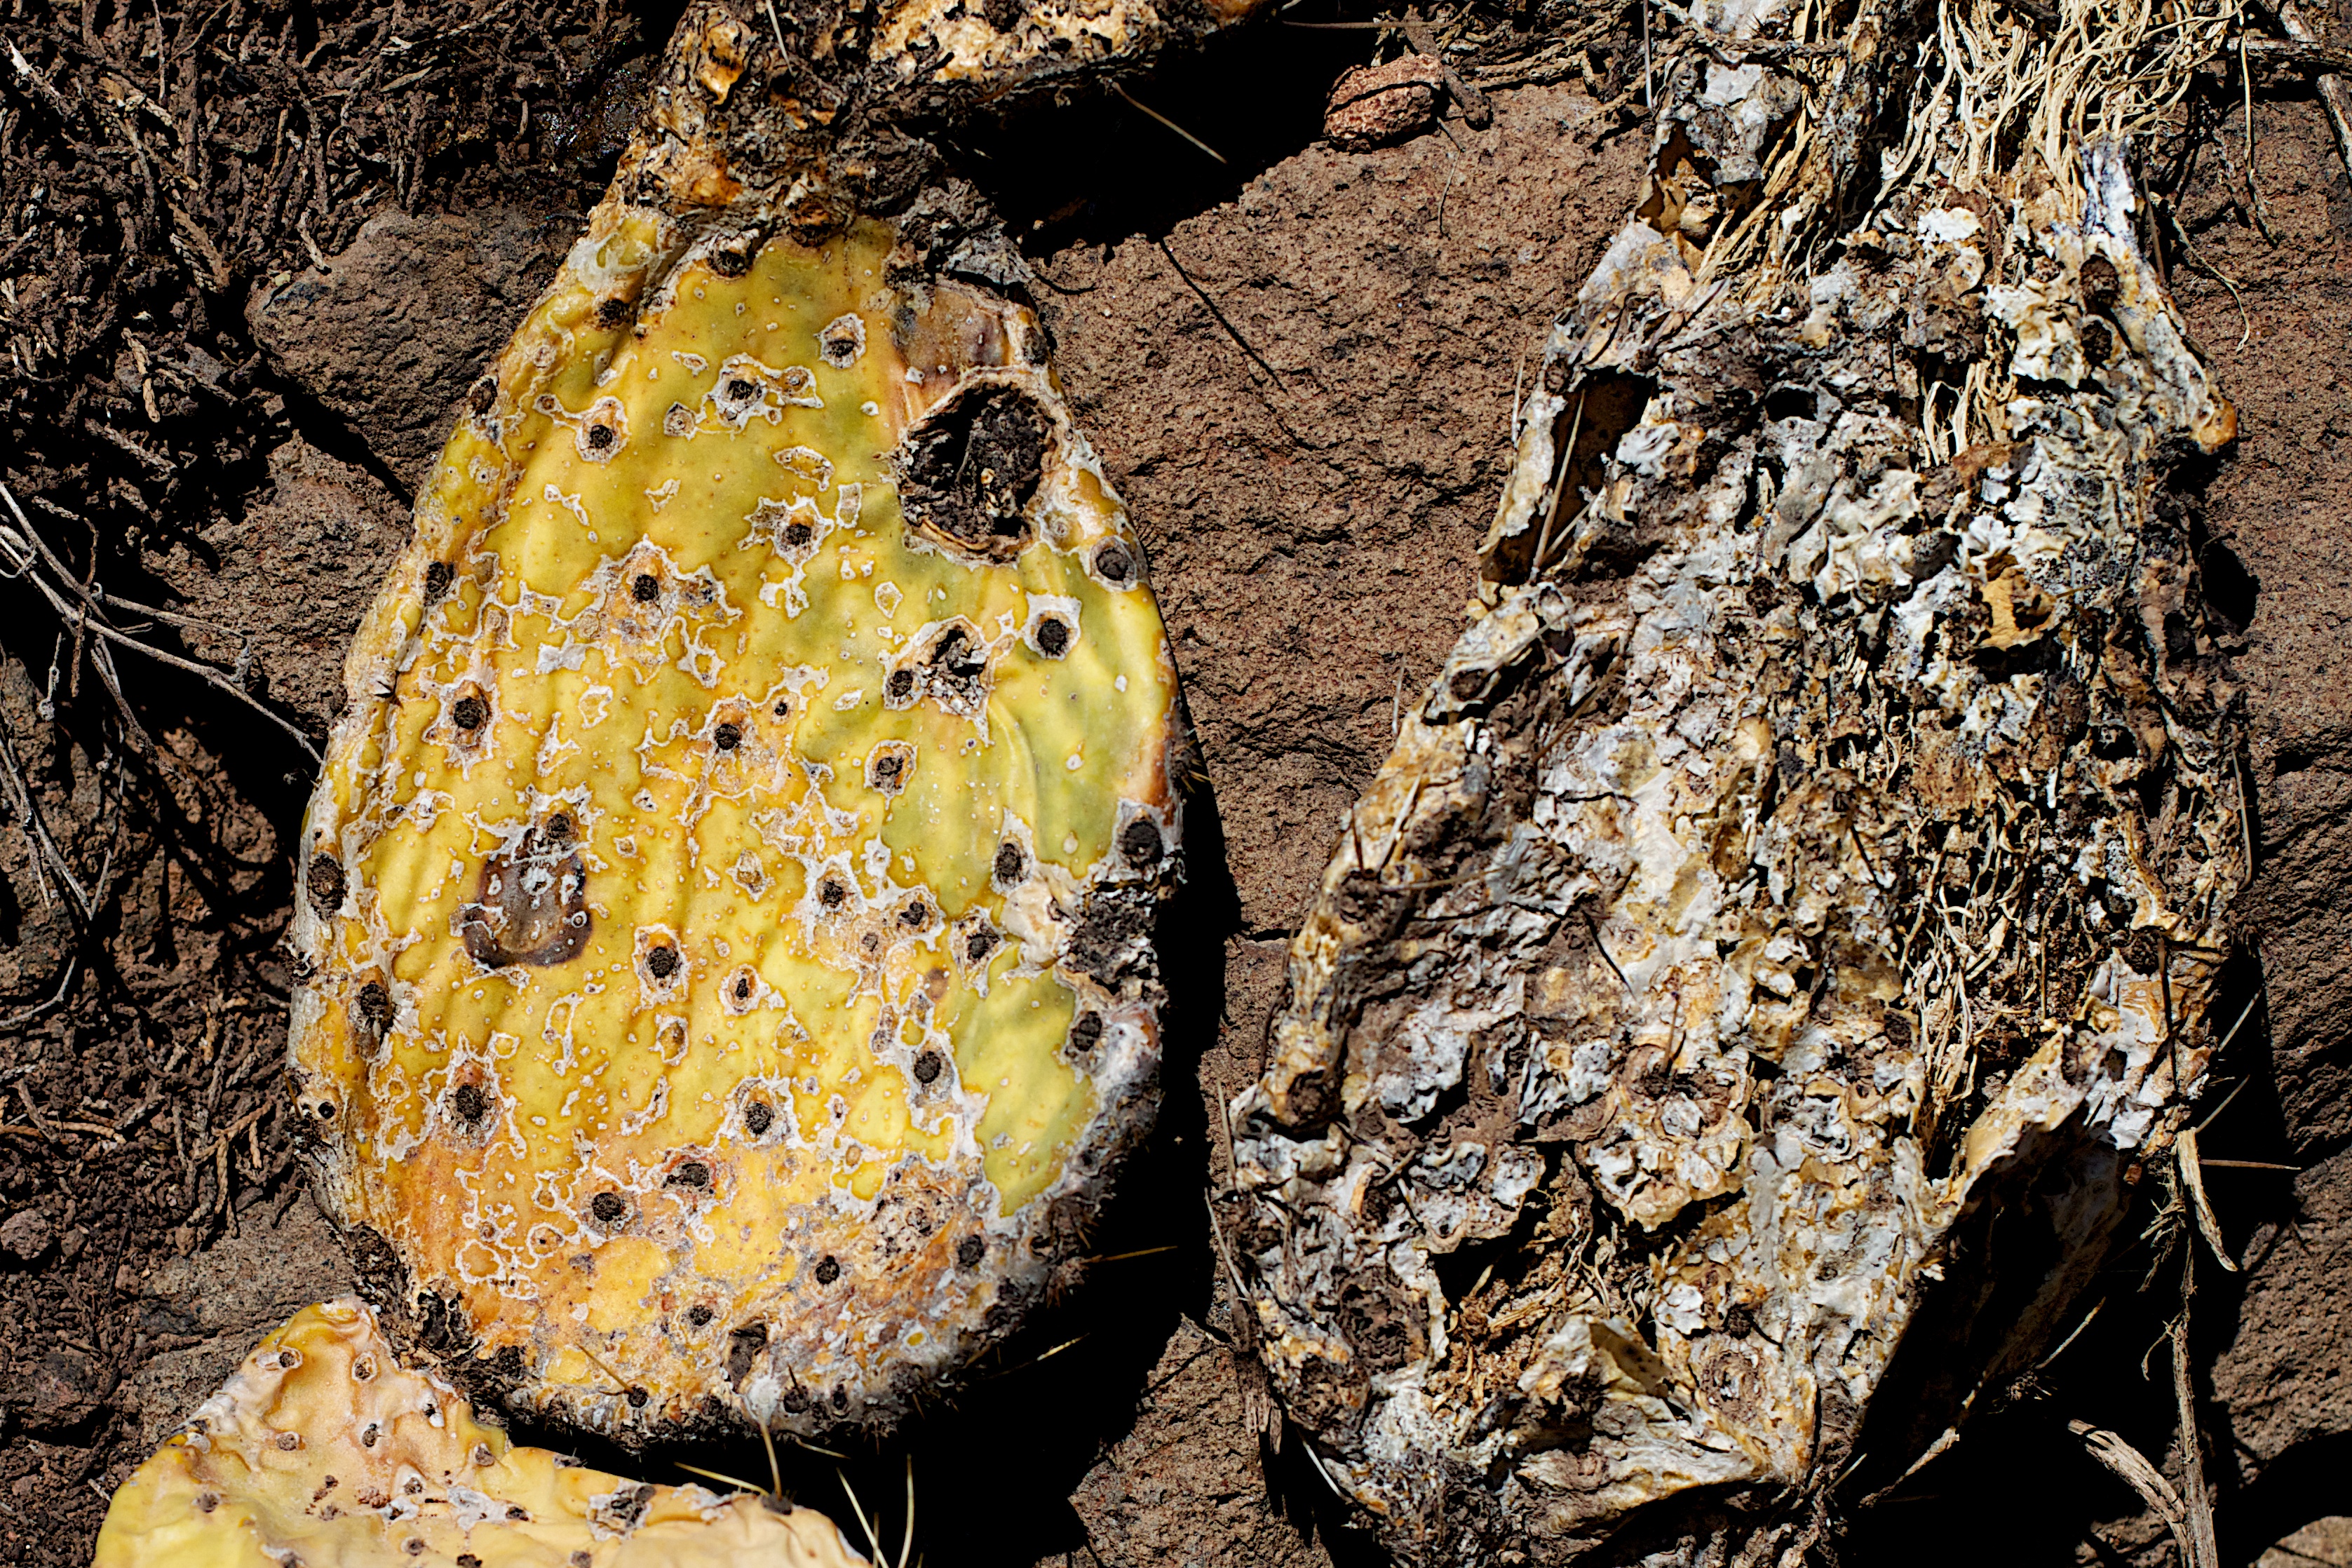
tree, nature, cactus, plant, leaf, flower, trunk, wildlife, produce, insect, autumn, soil, yellow, flora, fauna, fossilcreek, macro photography